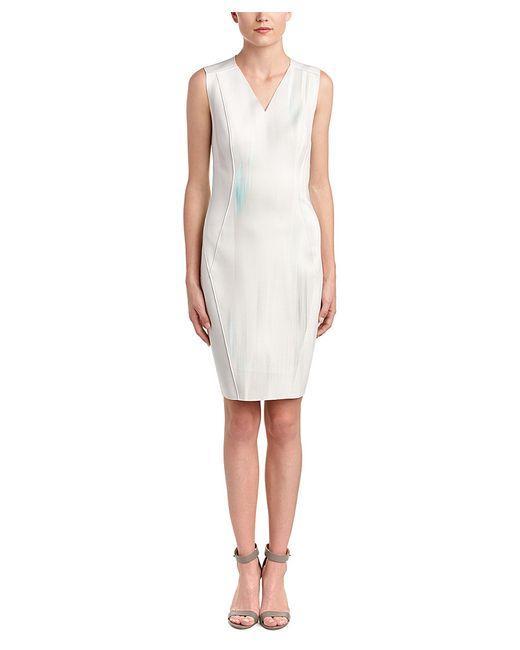
Weißes perforiertes Kunstlederkleid für Damen